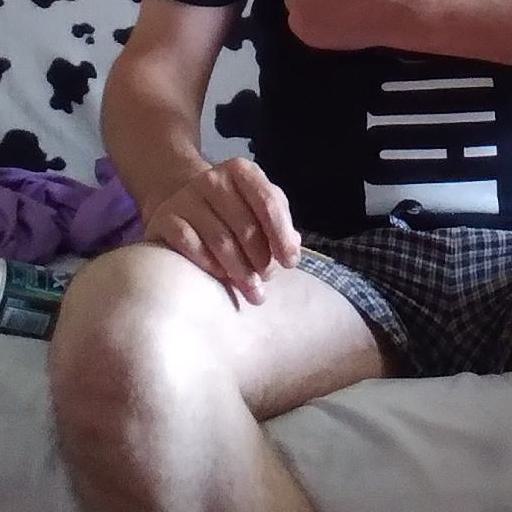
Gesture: no_gesture